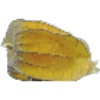
Label: Physalis with Husk 1